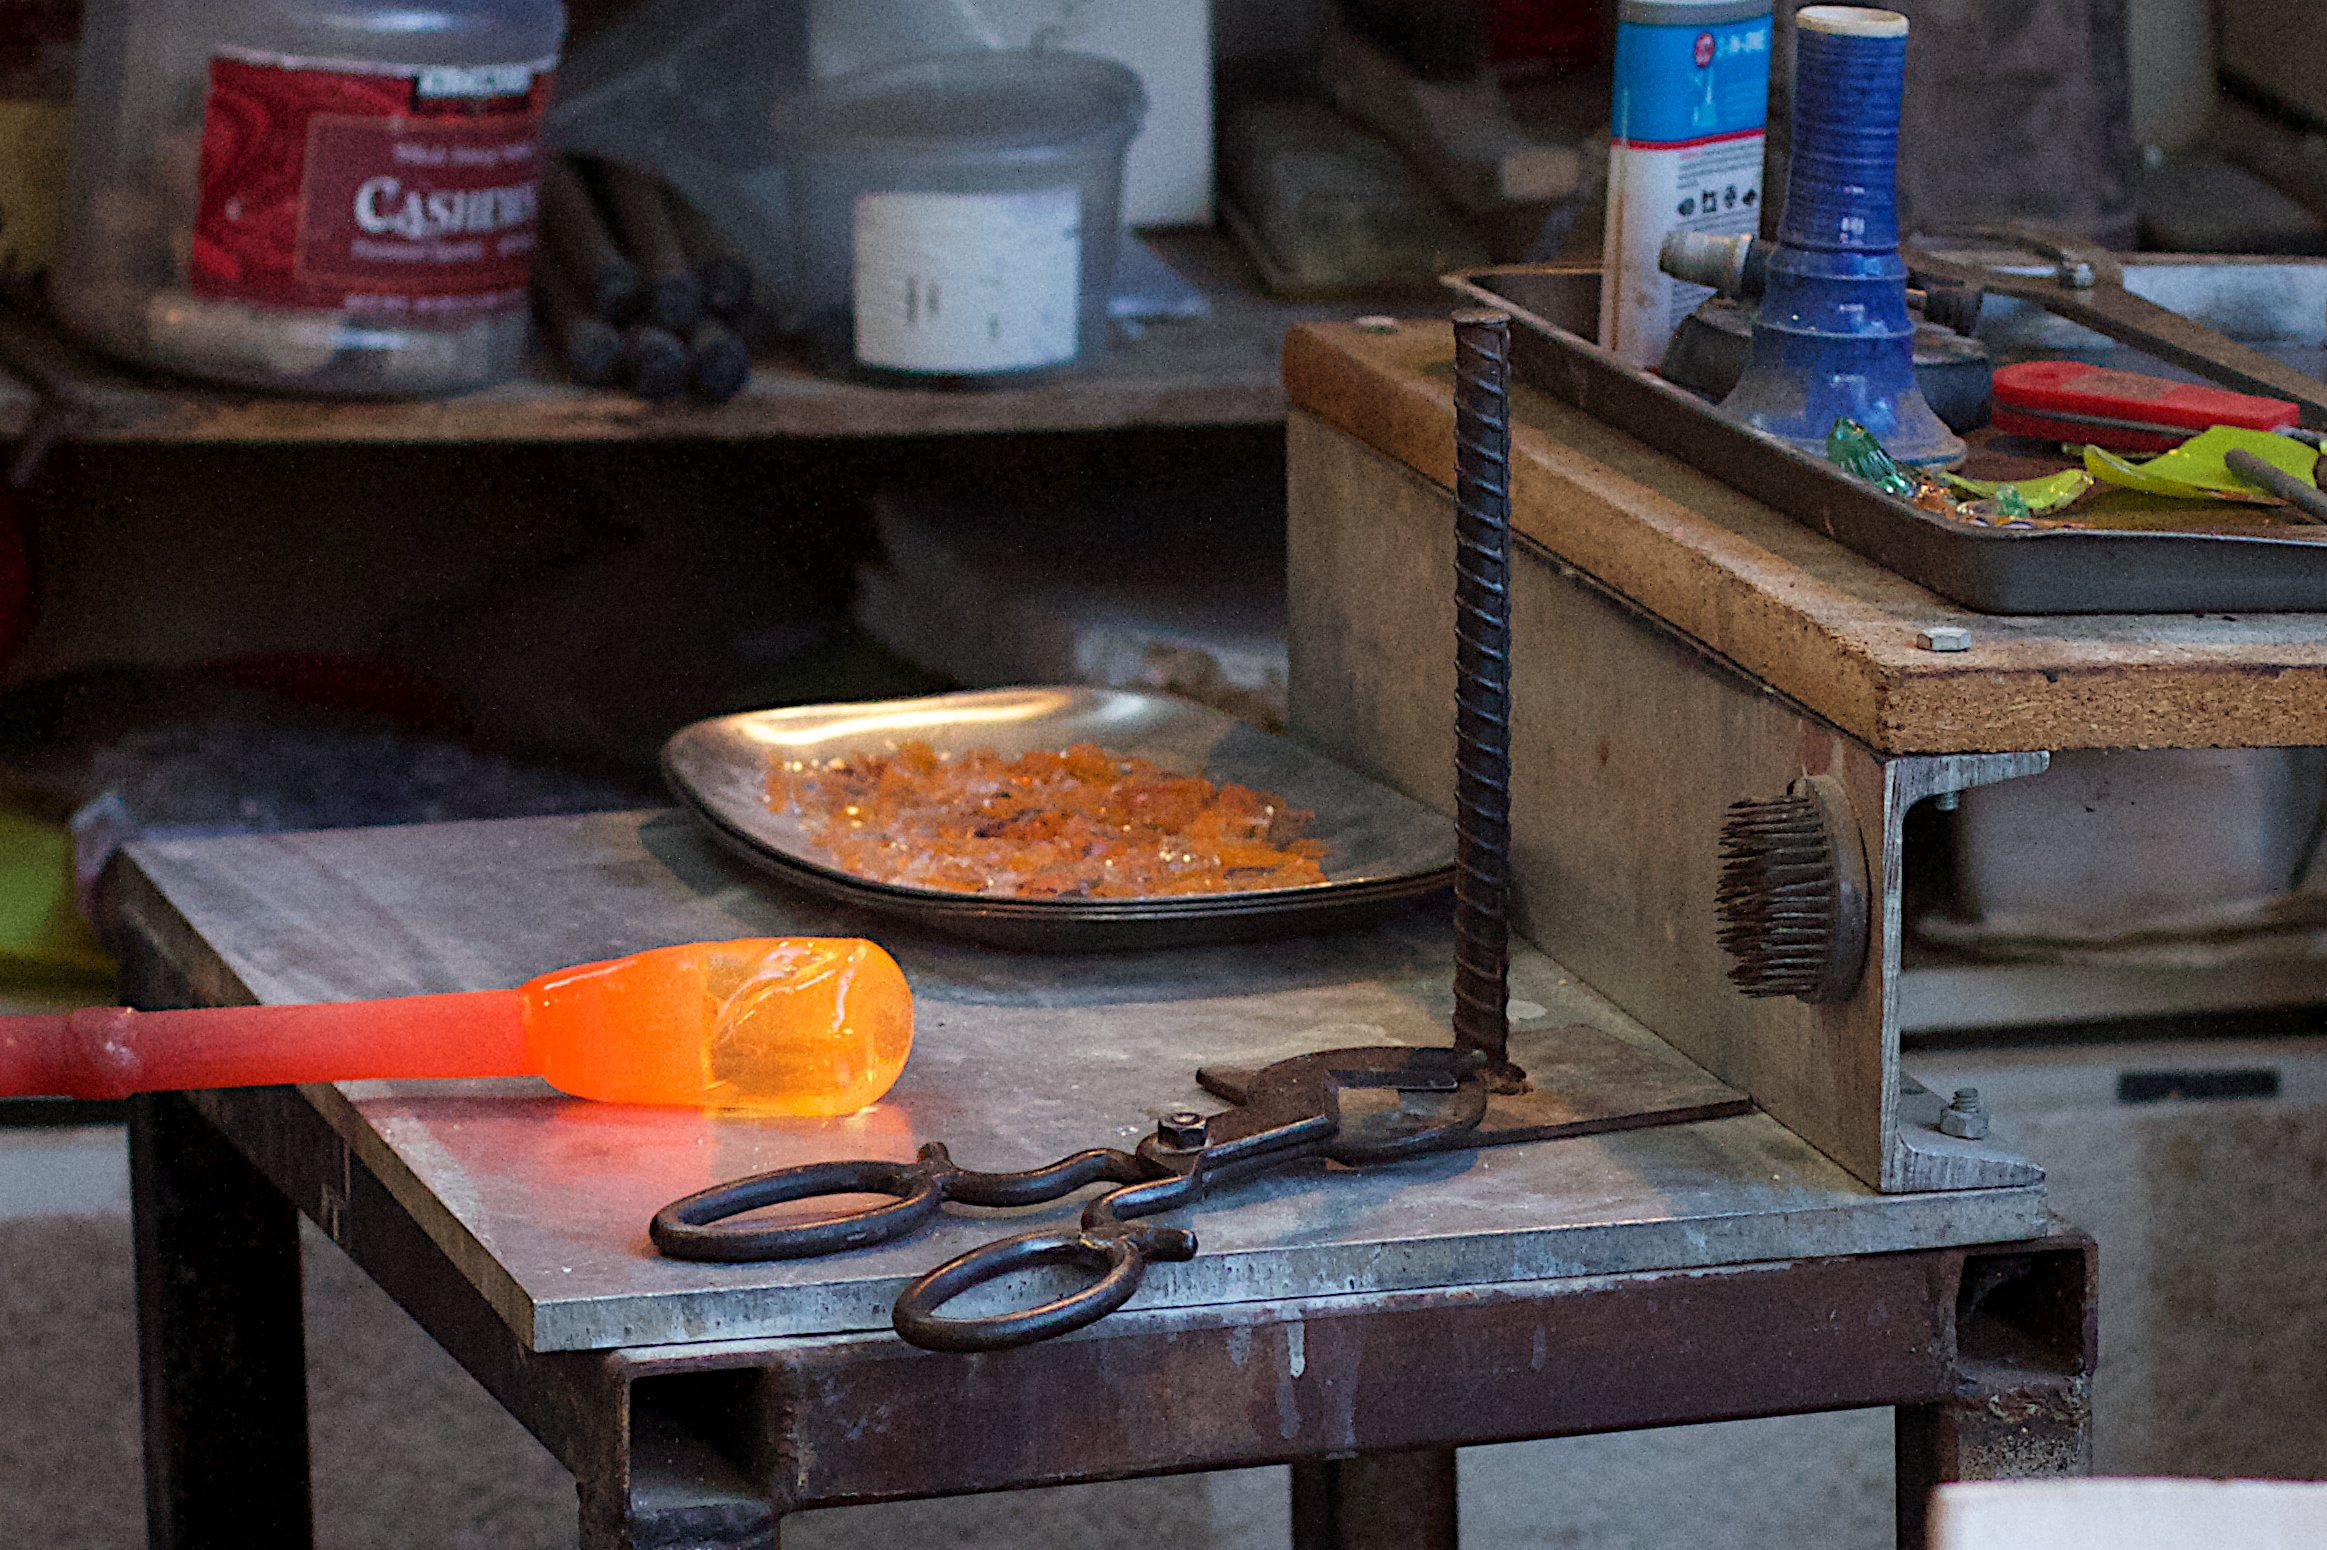
wood, dish, food, cooking, meat, barbecue, cuisine